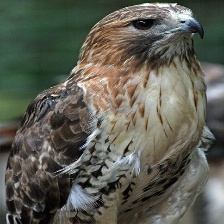
Species: RED TAILED HAWK
Scientific name: BUTEO JAMAICENSIS